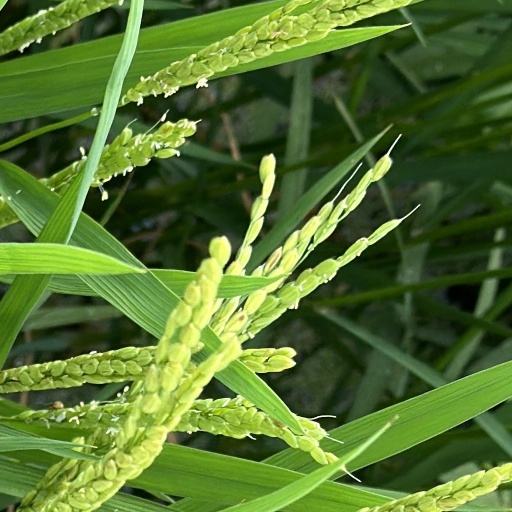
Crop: rice